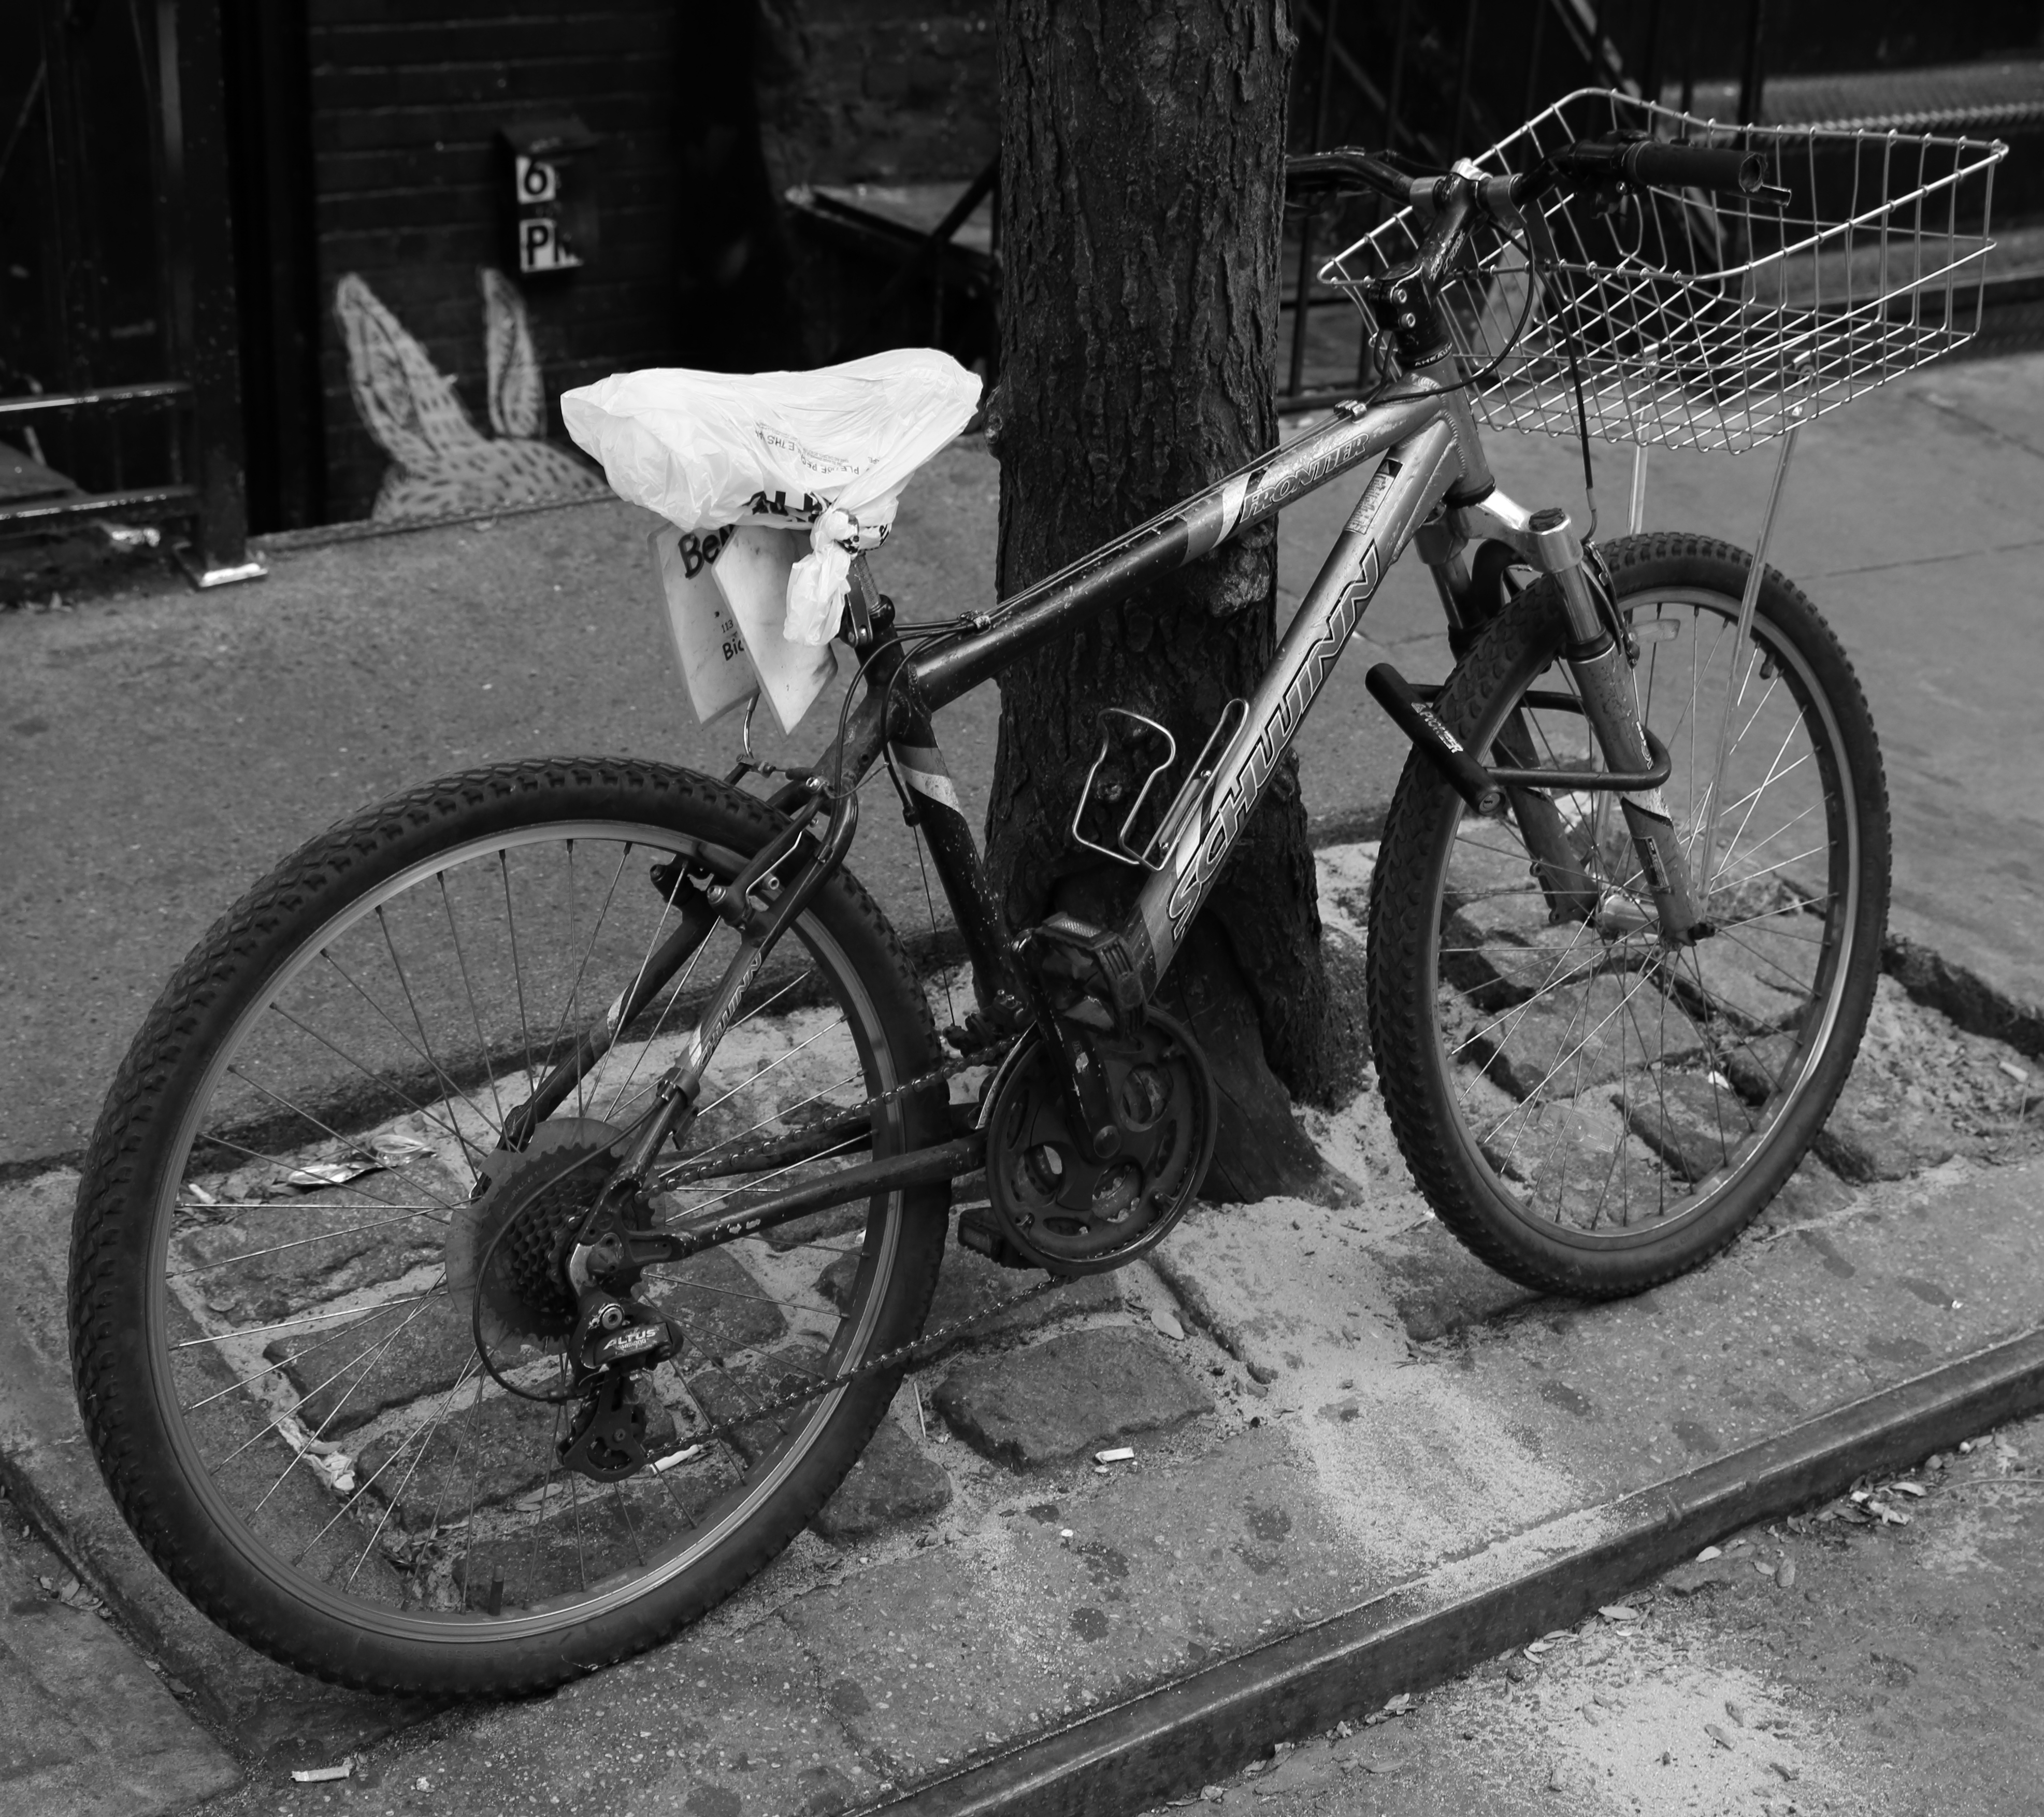
black and white, street, wheel, bicycle, vehicle, black, monochrome, sports equipment, mountain bike, newyorkcity, greenwichvillage, citybikes, land vehicle, monochrome photography, cyclo cross bicycle